Hrubieszów

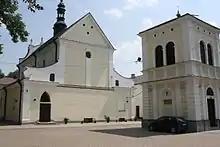
Baroque Saint Nicholas church

The area formed part of the Cherven Cities, a territory which was included within the emerging Polish state in the 10th century by its first historic ruler Mieszko I. It was invaded and annexed from Poland by Kievan Rus' in 981, and afterwards it changed possession several times between Poland and Rus', and even fell to the Mongol Empire in the mid-13th century. The origins of the town go back to the early Middle Ages, when a defensive gord existed on the Huczwa river island. It was first mentioned in 1254, as a hunting settlement located among forests.